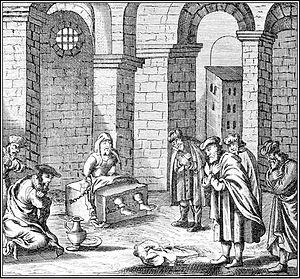
Les Dönme sont des Juifs devenus musulmans au XVIIᵉ siècle à la suite de la conversion du kabbaliste Sabbataï Tsevi qu'ils considéraient comme le Messie. Ce groupe bien que pratiquant extérieurement l'islam a conservé des coutumes juives.